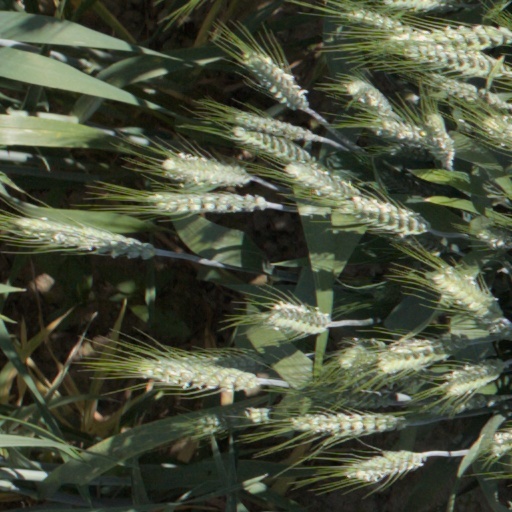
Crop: wheat